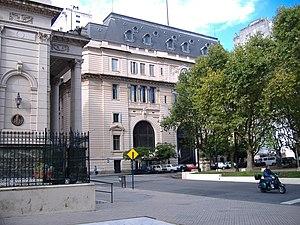
Cet article recense les monuments historiques de la province de Santa Fe, en Argentine.